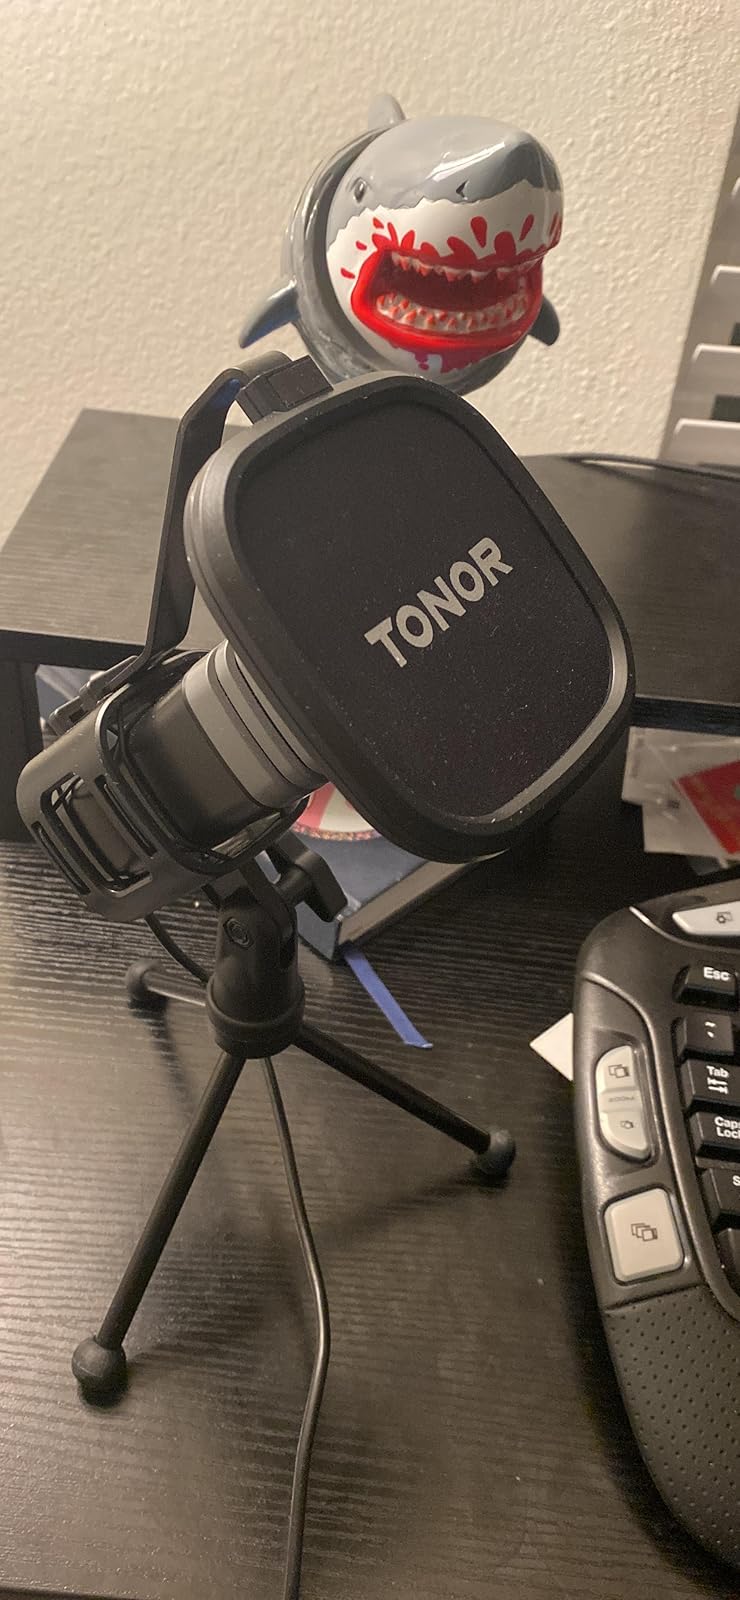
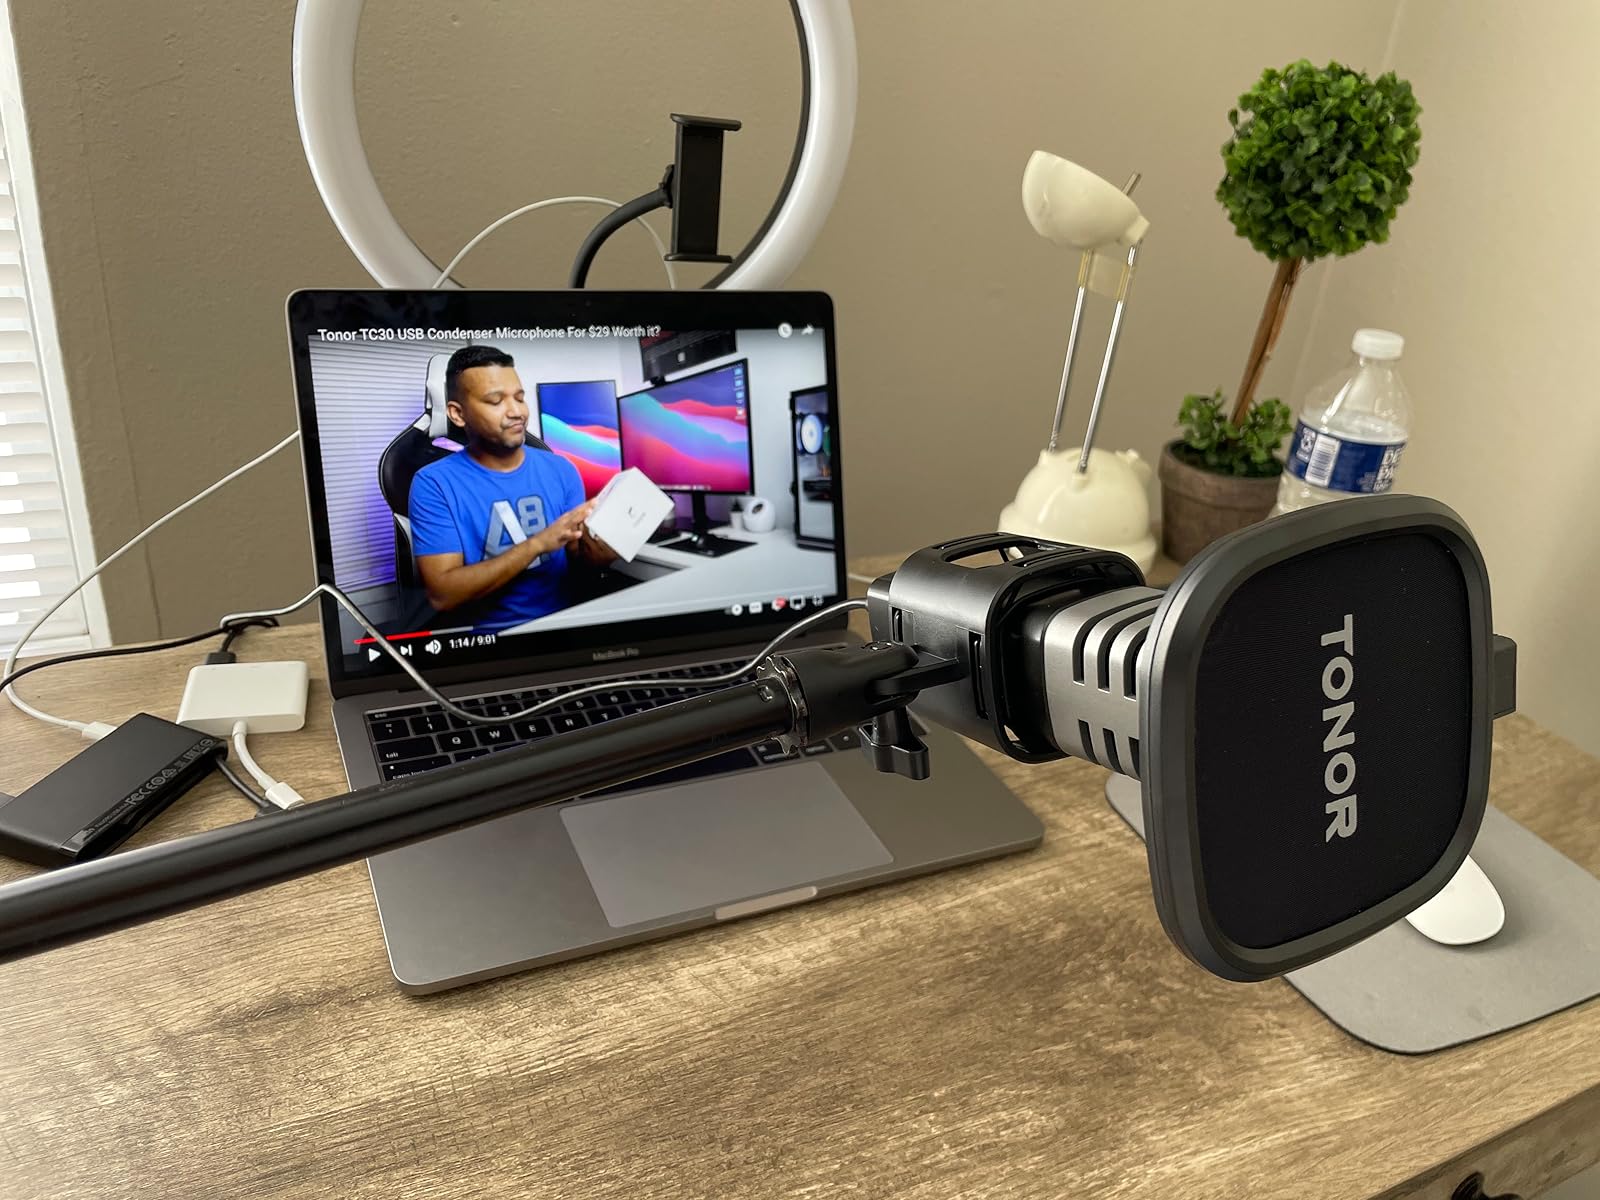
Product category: microphone
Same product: yes